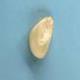
Maize quality: Good